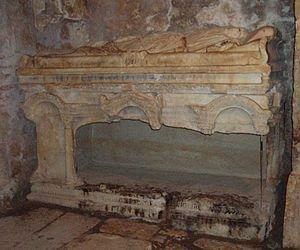
Sarcophage, où fut inhumé Saint Nicolas. Русский: Саркофаг, где был похоронен Святой Николай